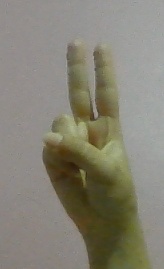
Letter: taa